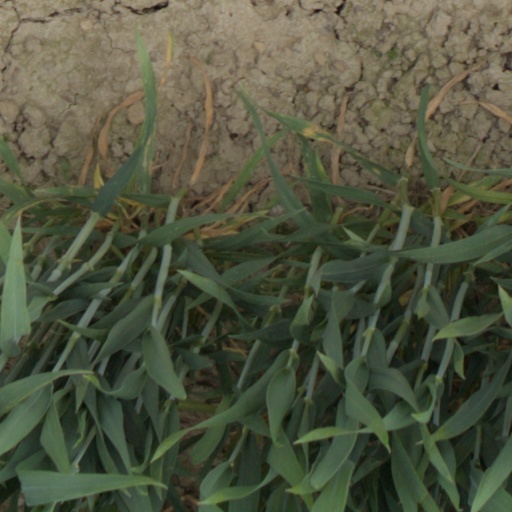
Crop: wheat